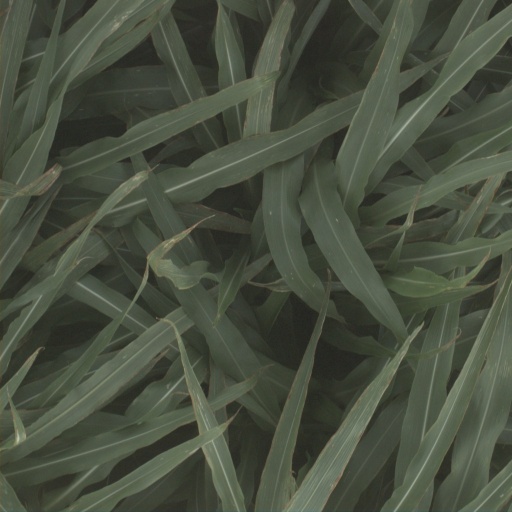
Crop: sorghum